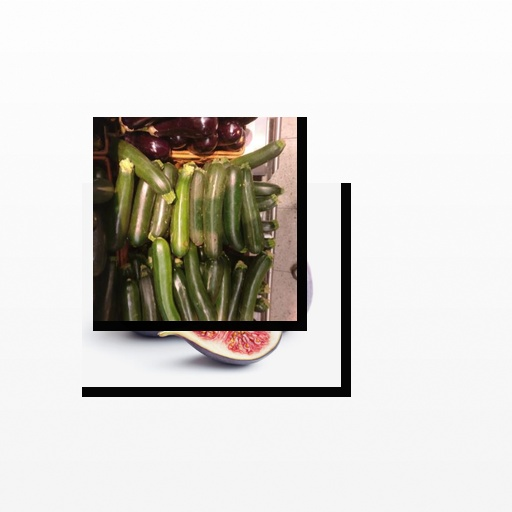
Food items: fig, zucchini